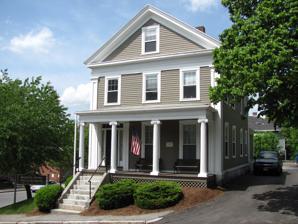
Building: W. H. Goulding House
Country: United States of America
Year built: 1849
Historic house in Massachusetts, United States United States historic place W.H. Goulding House U.S. National Register of Historic Places W.H. Goulding House Show map of Massachusetts Show map of the United States Location 4 Dix St., Worcester, Massachusetts Coordinates 42°16′10″N 71°48′12″W / 42.26944°N 71.80333°W / 42.26944; -71.80333 Area less than one acre Built c. 1849 ( 1849 ) Architectural style Greek Revival MPS Worcester MRA NRHP reference No. 80000566 Added to NRHP March 5, 1980 The W. H. Goulding House is an historic house in Worcester, Massachusetts , United States.  Built sometime before 1849 for Henry Goulding, a local industrialist, it is a good local example of Greek Revival architecture.  It was moved by Goulding in 1850 to make way for a more opulent Italianate house .  The house was listed on the National Register of Historic Places in 1980. Description and history The W.H. Goulding House is located north of downtown Worcester, at the northeast corner of Dix and Lancaster Streets.  It is a 2 + 1 ⁄ 2 -story wood-frame structure, with a gabled roof and clapboarded exterior.  Its main facade is three bays wide, with the entrance in the leftmost bay, flanked by sidelight windows and pilasters, and topped by a transom window.  The front porch extends across the entire front, its hip roof supported by fluted Doric columns.  Ground floor windows on the front are elongated in the Greek Revival style, and the building corners have paneled pilasters rising to an entablature. The house was built sometime between 1847 and 1849, and was originally located at 26 Harvard Street.   The owner was Henry Goulding, owner of some of Worcester's largest industrial businesses and founder of the Worcester Mechanics' Association.  In 1850 Goulding moved the house to its present location so that he could build a more opulent Italianate house on that site, and sold it the same year. See also National Register of Historic Places listings in northwestern Worcester, Massachusetts National Register of Historic Places listings in Worcester County, Massachusetts References